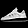
Label: Sneaker